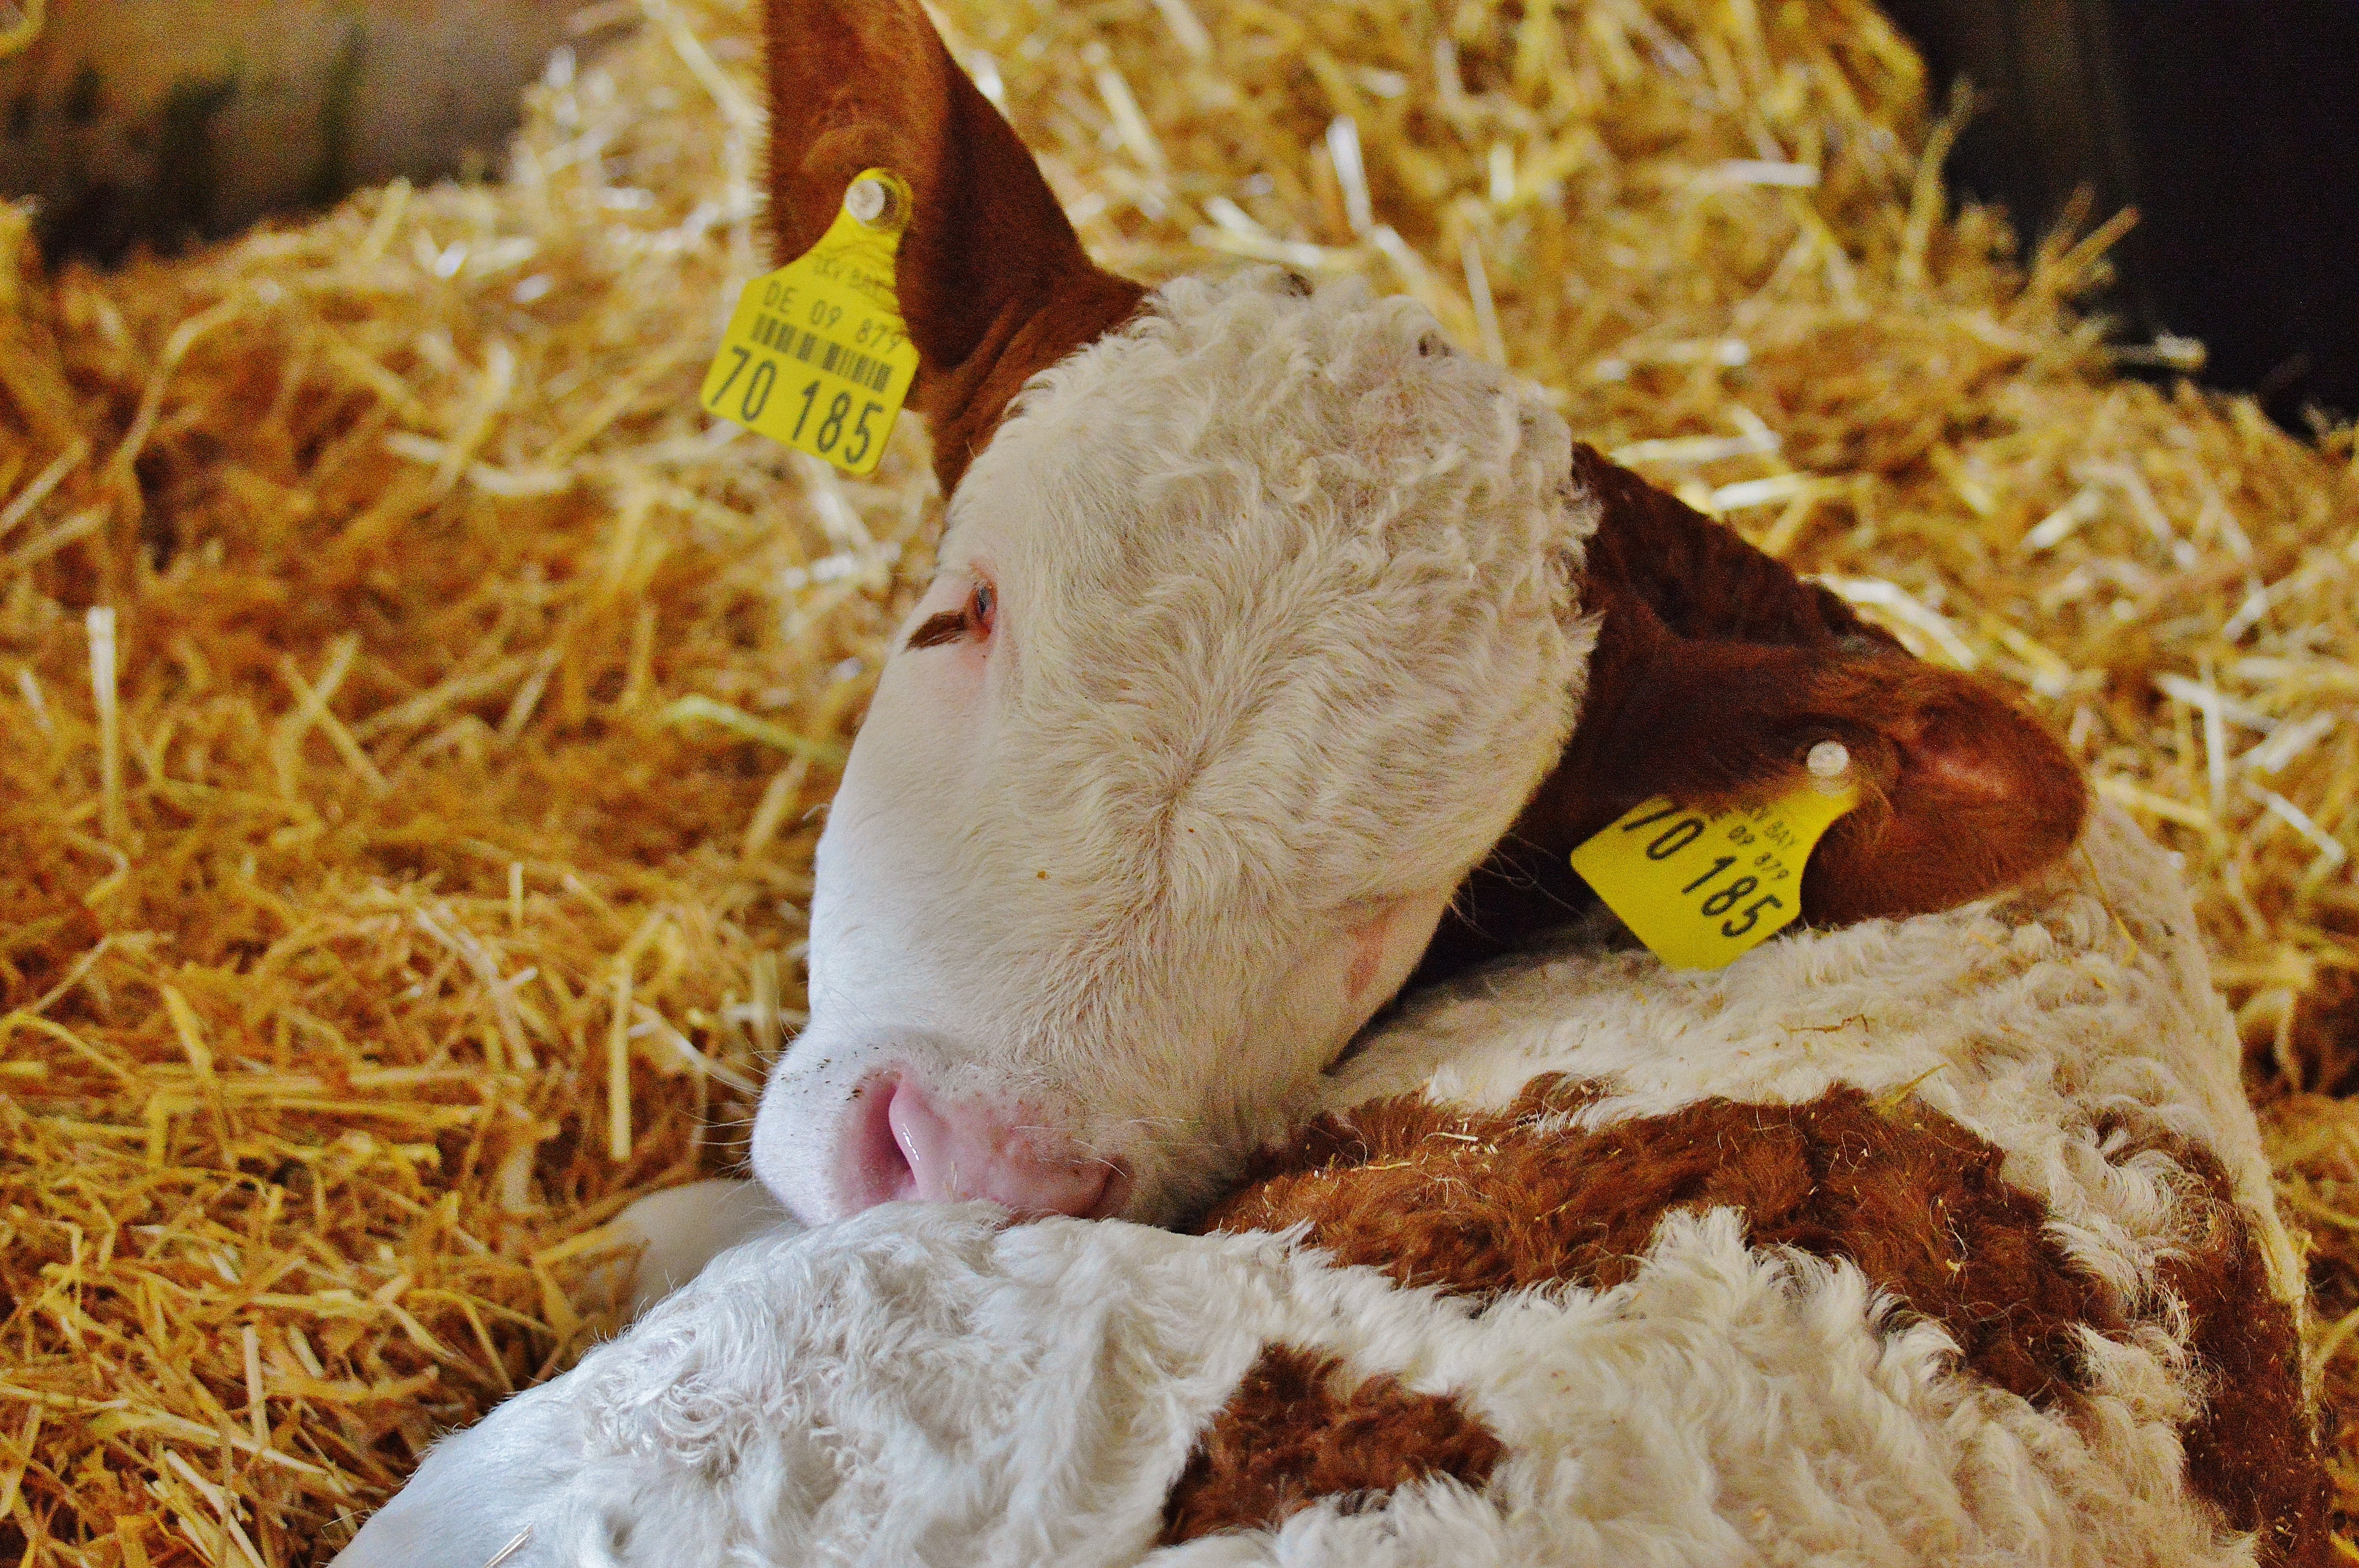
hay, dish, food, cow, mammal, agriculture, calf, stall, animals, sanctuary, young animal, hoofed animals, good aiderbichl, iffeldorf, animal rescue, fond of animals, cattle like mammal